Megalania

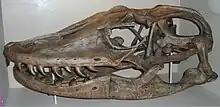
Hypothetical megalania skull, at the Museum of Science, Boston

Along with other varanid lizards, such as the Komodo dragon and the Nile monitor, megalania belongs to the proposed clade Toxicofera, which contains all known reptile clades possessing toxin-secreting oral glands, as well as their close venomous and nonvenomous relatives, including Iguania, Anguimorpha, and snakes. Closely related varanids use a potent venom found in glands inside the jaw. The venom in these lizards have been shown to be a haemotoxin. The venom would act as an anticoagulant and would greatly increase the bleeding the prey received from its wounds. This would rapidly decrease the prey's blood pressure and lead to systemic shock. Being a member of Anguimorpha, megalania may have been venomous and if so, would be the largest venomous vertebrate known.